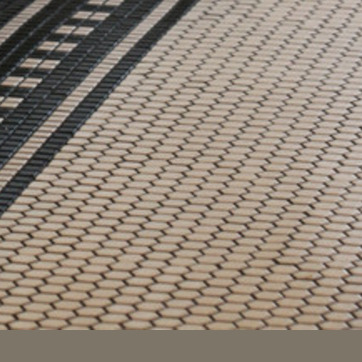
Material: tile